Lucas Albertengo

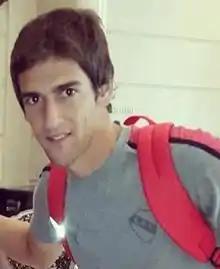

Lucas Gabriel Albertengo (born 30 January 1991) is an Argentine professional footballer who plays as a forward for Argentine club Atlético de Rafaela.